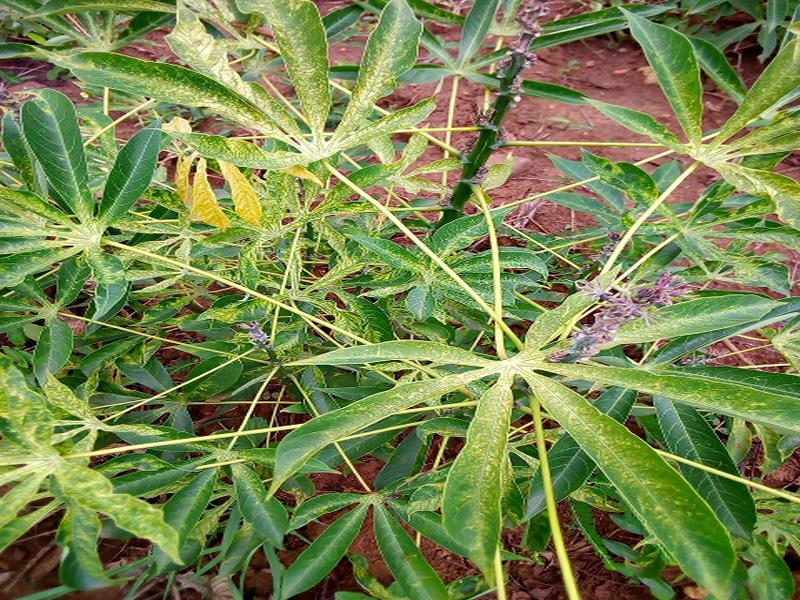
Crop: cassava
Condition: green_mottle